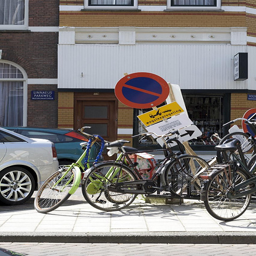
Row of bikes out front of building in the city.
multiple bicycles that are chained near a no parking sign.
A group of bikes parked next to a white car.
A street sign that is crooked, with bikes next to it.
Bicycles are parked on a curb near a sign.